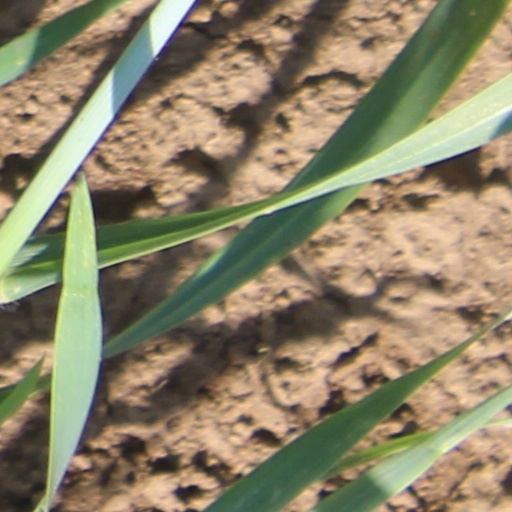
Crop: wheat